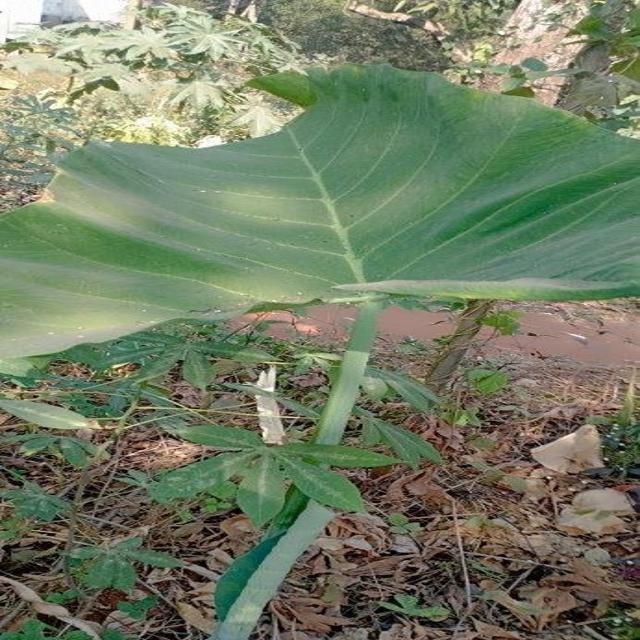
Label: Early_Blight